Ruslan Shevchuk

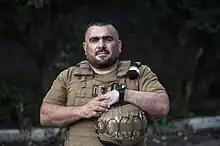

Ruslan Mykolayovych Shevchuk is a Ukrainian soldier, colonel of the Armed Forces of Ukraine, a participant of the Russian-Ukrainian war. Since January 21, 2022, he has been the commander of the 93rd separate mechanized brigade "Kholodnyi Yar".